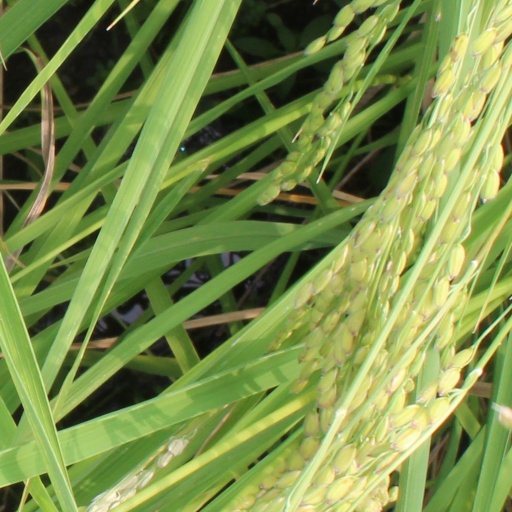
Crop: rice